Motorola Razr2

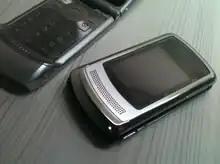
The Motorola V13

However in early 2009 official shots of a prototype model dubbed 'VE1' were leaked online by Mobile-Review.com. In April 2009, the Motorola V10 was made official in South Korea, which is an evolutionary Razr2 although does not carry the 'RAZR' name, instead uses the 'MOTO' moniker. It was one of several exclusive Korean Motorolas released around that time, others being the Rokr ZN50 and the Pebl VU20. Later in 2009, it was reported that Ruby had been resurrected for the South Korean market. It was eventually released released by carrier SK Telecom on November 6, 2009 as Motorola MOTO Klassic V13. It has 303 MB on board memory, an external touchscreen, EV-DO speeds and a 5.0 megapixel camera with auto focus and LED flash.